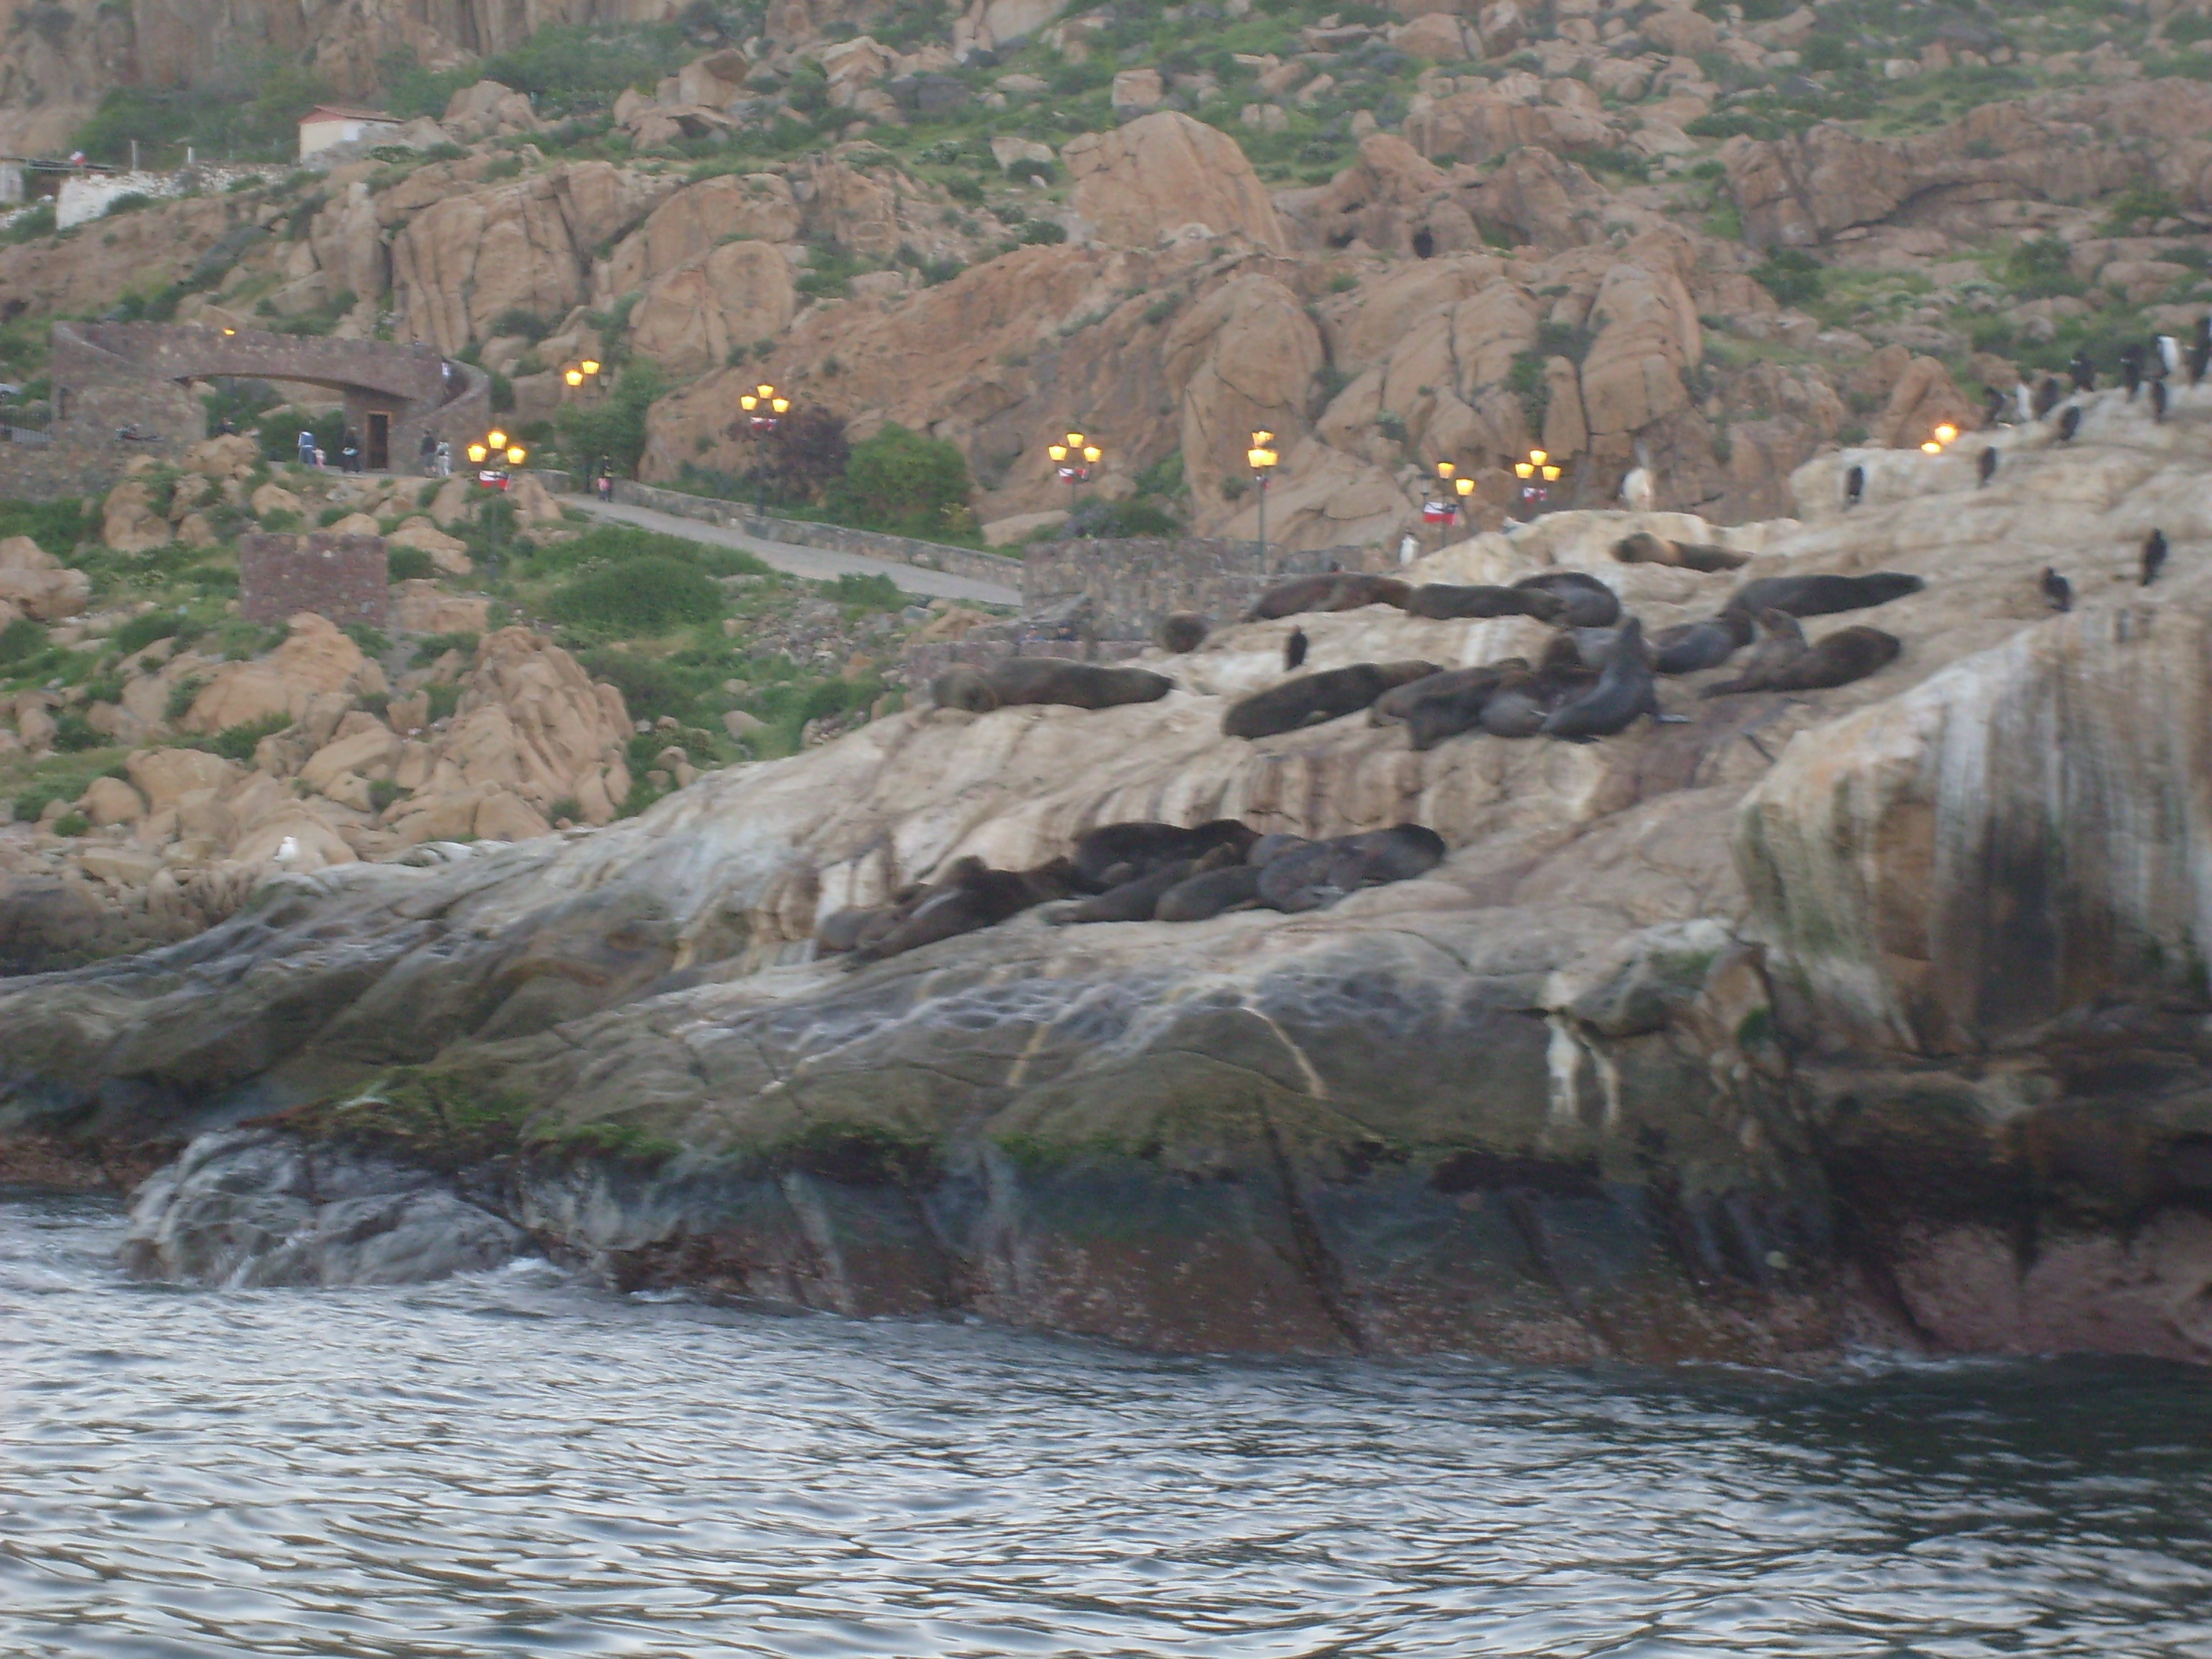
sea, coast, river, cliff, cove, bay, terrain, geology, wadi